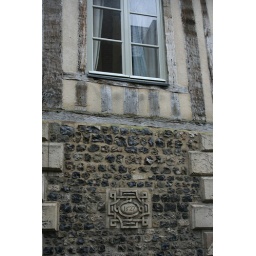
House built in 1627, in Honfleur, with local stones bolstered by cut stone wedges, and big wooden beams.